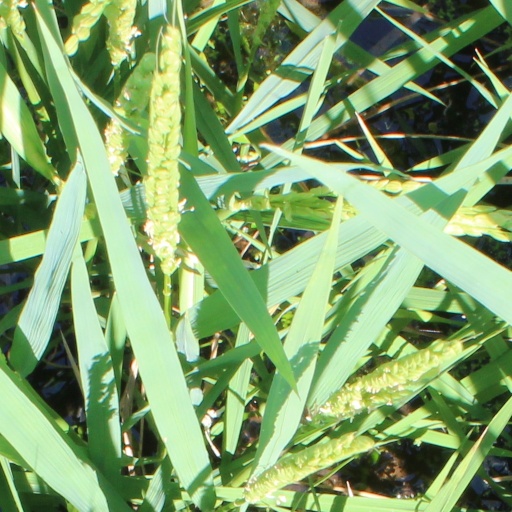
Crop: rice